Macquarie University

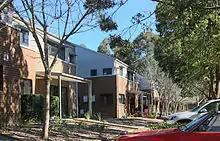
Student Village North Ryde student accommodation

On the western side of the campus is the Macquarie University Sport and Aquatic Centre. Previously a sports hall facility, the complex was renovated and reopened in 2007 with the addition of the new gym and aquatic centre. It houses a 50-metre FINA-compliant outdoor pool and a 25-metre indoor pool. The complex also contains a gymnasium and squash, badminton, basketball, volleyball and netball courts.